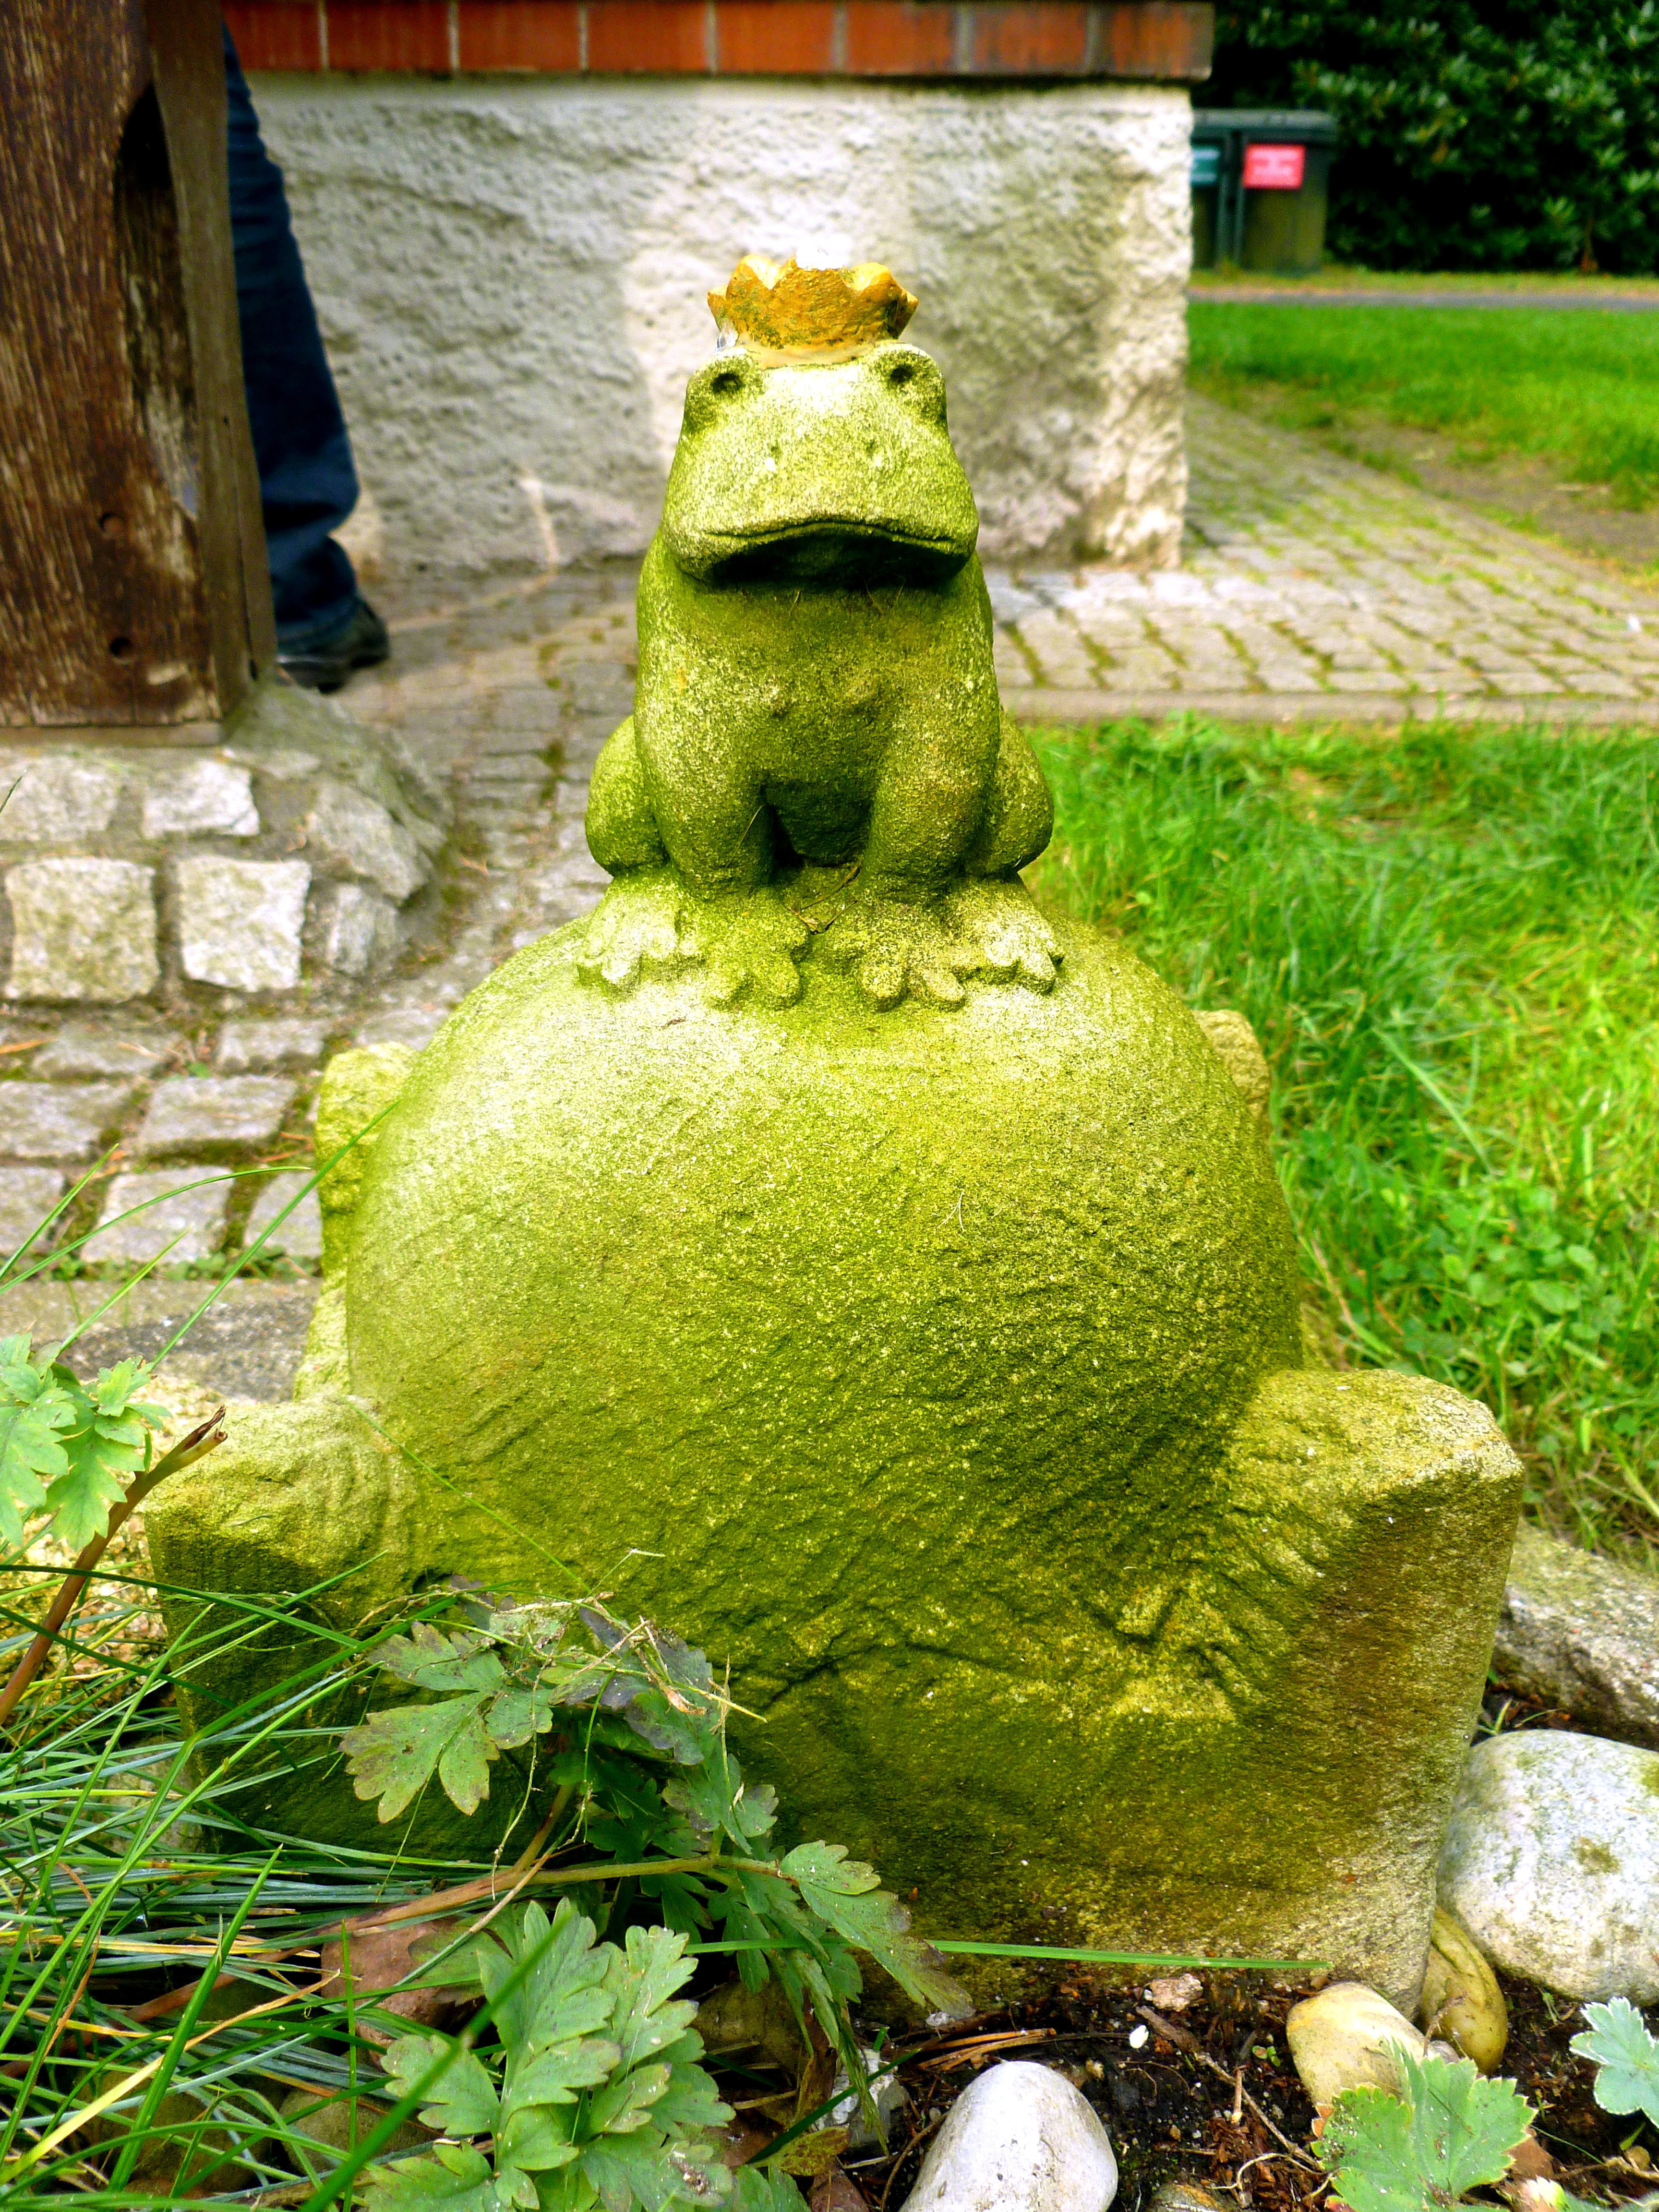
plant, flower, animal, monument, statue, food, green, produce, botany, frog, garden, gourd, deco, crown, fairy tale, sculpture, figure, ball, fountain, out, carving, enchanted, water feature, cucurbita, prince, stone figure, fairy tales, frog prince